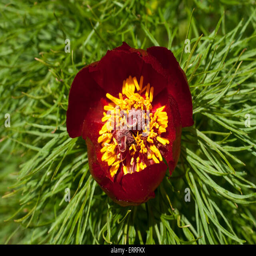
close up of flower of the fern leaved peony , biological species